Loch Coruisk

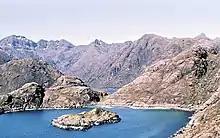
Approaching the Bad Step - geograph.org.uk - 853798

The loch is accessible by boat from Elgol, or on foot from Sligachan (approximately distance). It is also possible to walk from Elgol, but one section of the path ("the Bad Step") presents some potential difficulties for the nervous or inexperienced.